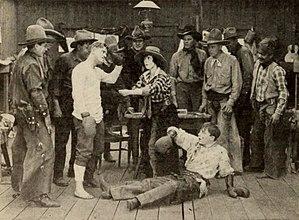
Harry Depp est un acteur américain né le 22 février 1883 à Saint-Louis, et mort le 31 mars 1957 à Hollywood.